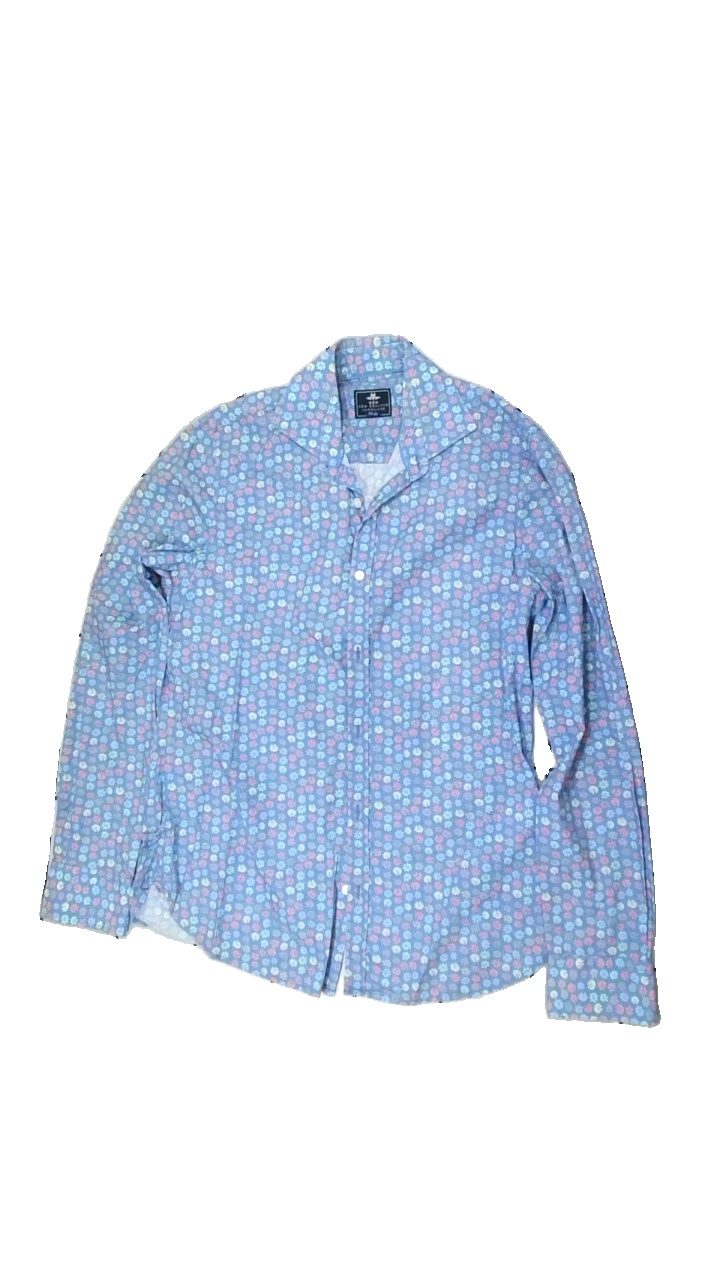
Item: Shirt (Men)
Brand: N.z.a
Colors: Multicolor, Blue, Red, Yellow
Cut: Regular
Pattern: Floral print
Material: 100% cotton
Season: Spring
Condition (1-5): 5
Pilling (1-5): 5
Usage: Reuse
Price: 100-150